Grinning Guns

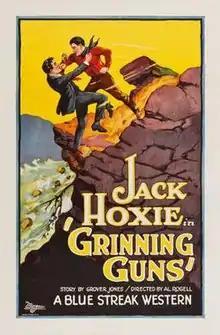
Theatrical release poster

Grinning Guns is a 1927 American silent Western film directed by Albert S. Rogell and written by Grover Jones. The film stars Jack Hoxie, Ena Gregory, Robert Milasch, Arthur Morrison, George B. French and Dudley Hendricks. The film was released on May 22, 1927, by Universal Pictures.